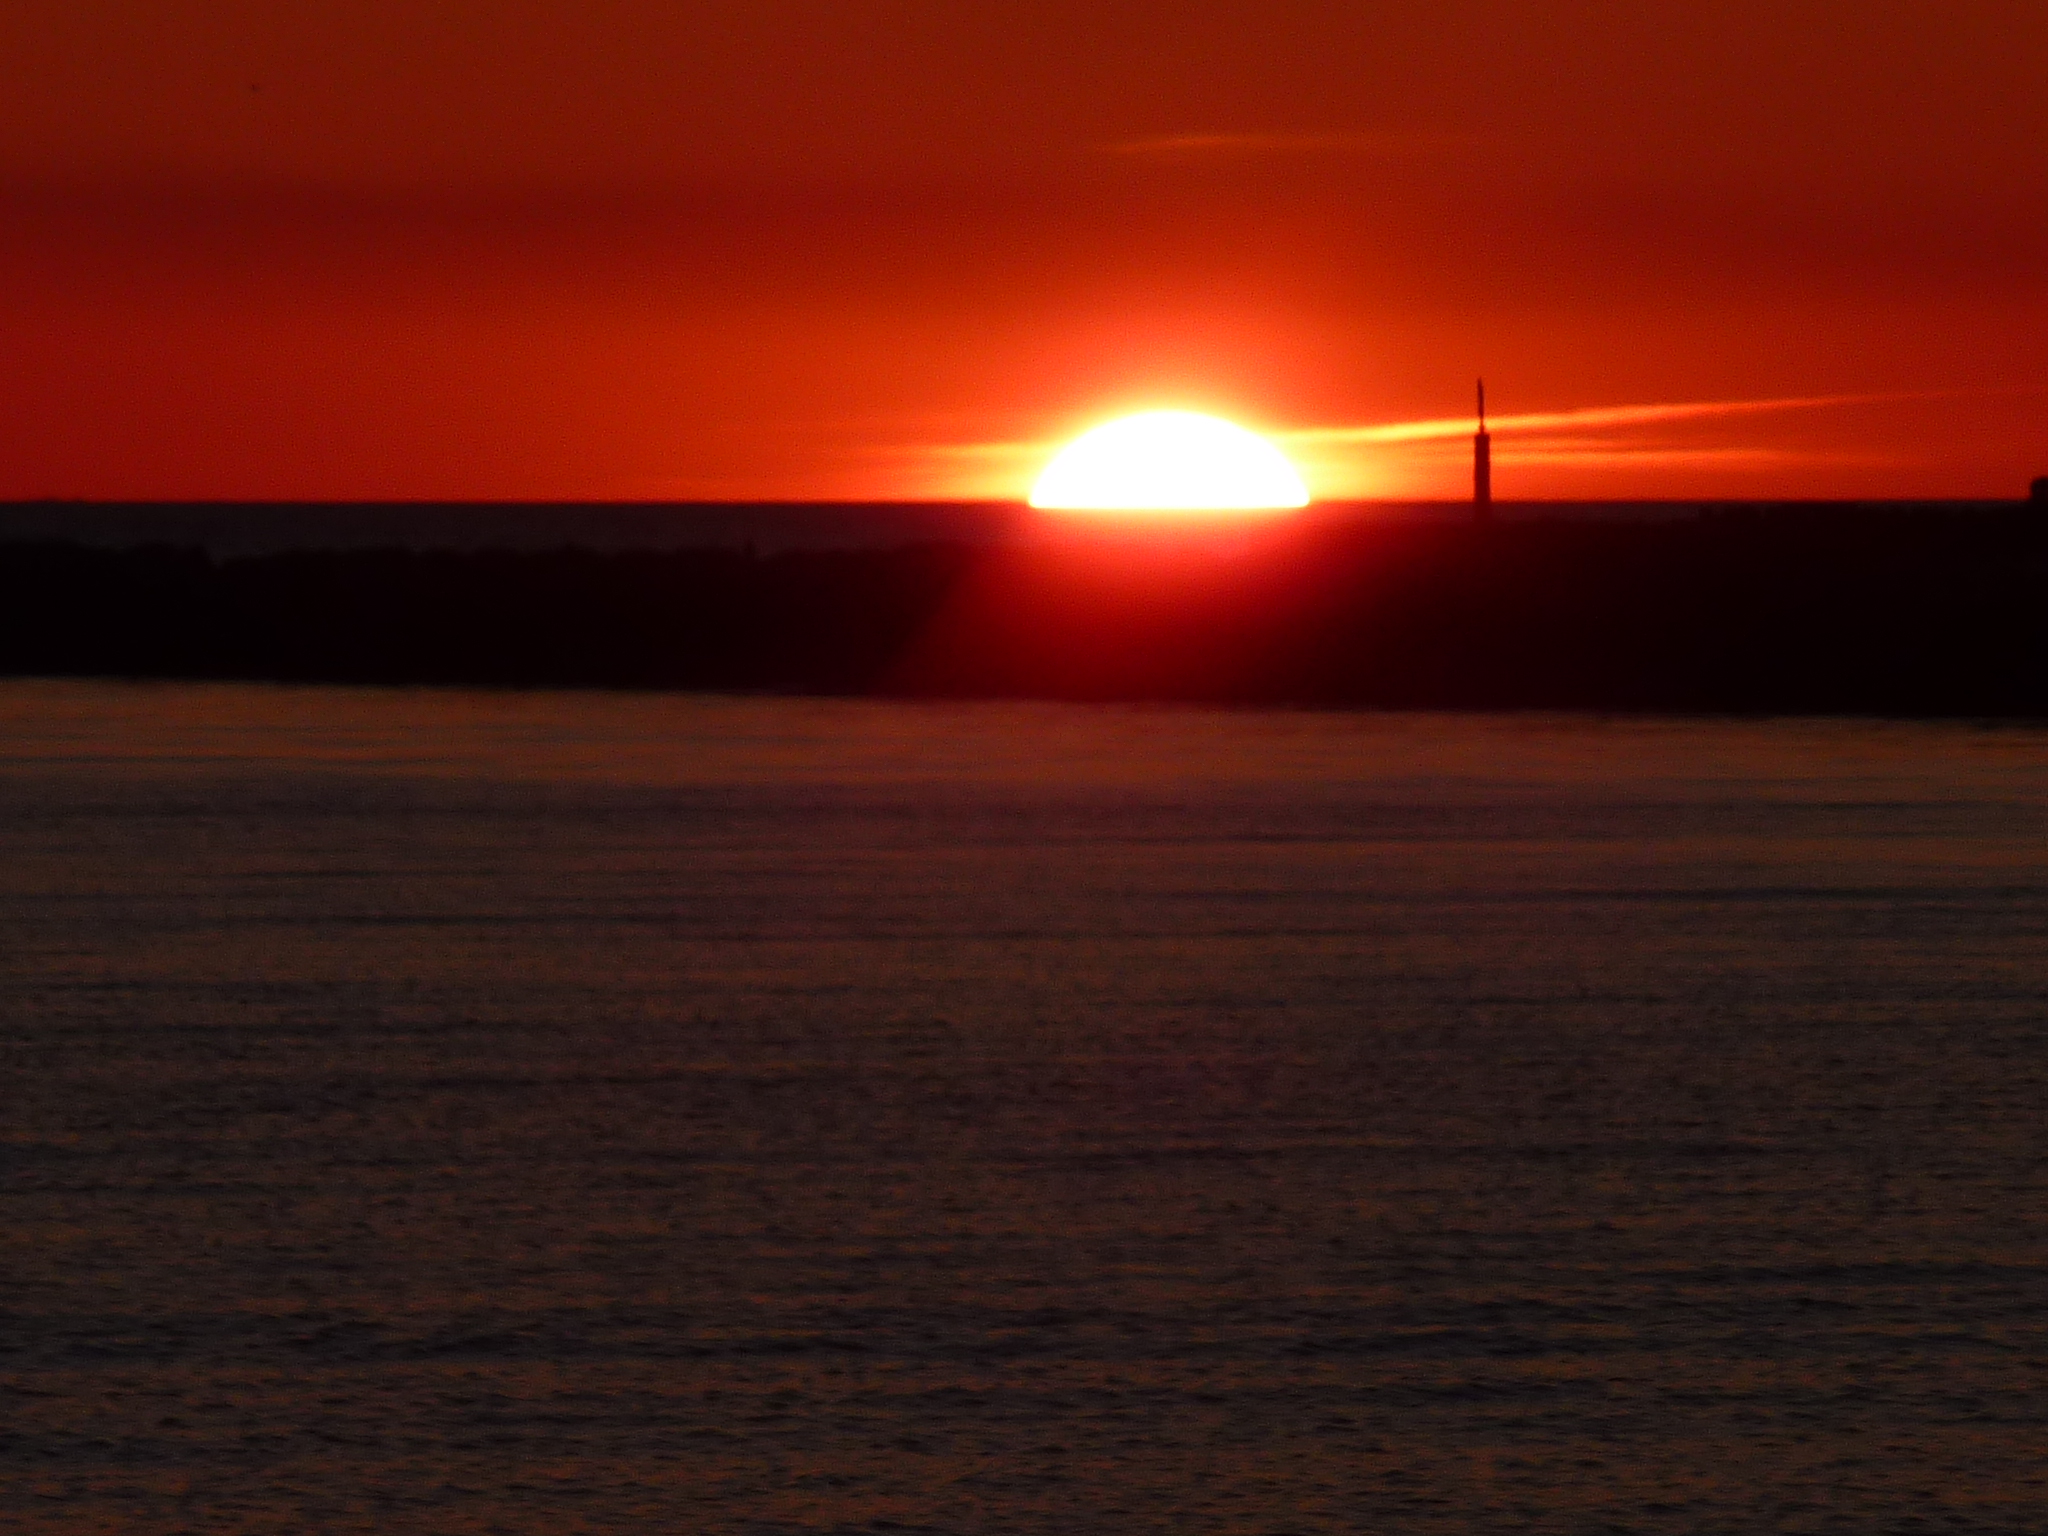
nature, water, horizon, sky, red sky at morning, sunset, afterglow, sunrise, sun, evening, calm, dusk, morning, ecoregion, sea, dawn, atmosphere, cloud, sound, sunlight, ocean, astronomical object, landscape, heat